Francisco Javier Clavijero

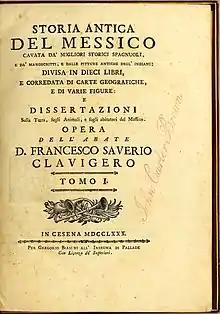
Title page of Italian 1780 edition of "Storia antica del Messico"

"La Historia Antigua de México" begins with a description of Anáhuac, and continues with the story of the Aztec wanderings. It treats of the politics, warfare, religion, customs, social organization and culture of the Aztecs. It establishes for the first time the chronology of the Indian peoples, and concludes with the history of the Conquest up to the imprisonment of Cuauhtémoc.